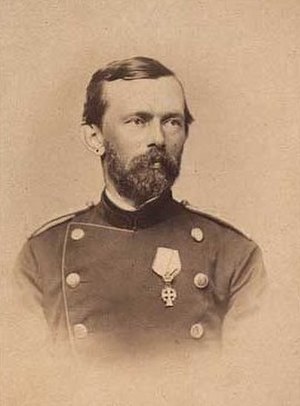
Ehrenreich Christopher Ludvig Koefoed
E.C.L. Koefoed